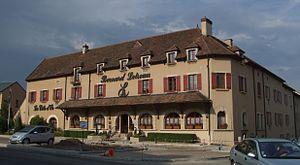
Restaurant la Cote d'Or, Saulieu, Bourgogne, FRANCE
Patrick Bertron, né le 22 janvier 1962 à Rennes, est un chef cuisinier français, Grand Chef Relais & Châteaux, successeur du chef cuisinier Bernard Loiseau, au restaurant de La Côte d'Or, à Saulieu en Bourgogne, établissement possédant deux étoiles au guide Michelin.
Cet article recense une partie des monuments historiques de la Côte-d'Or, en France.